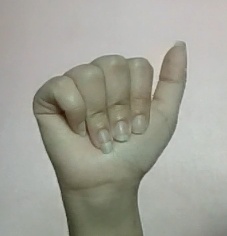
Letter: dhad